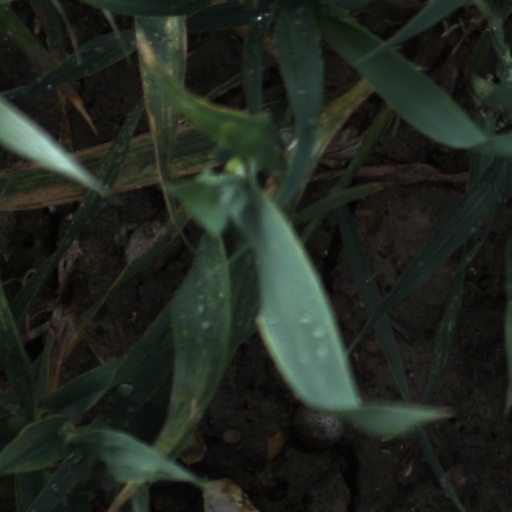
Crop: wheat